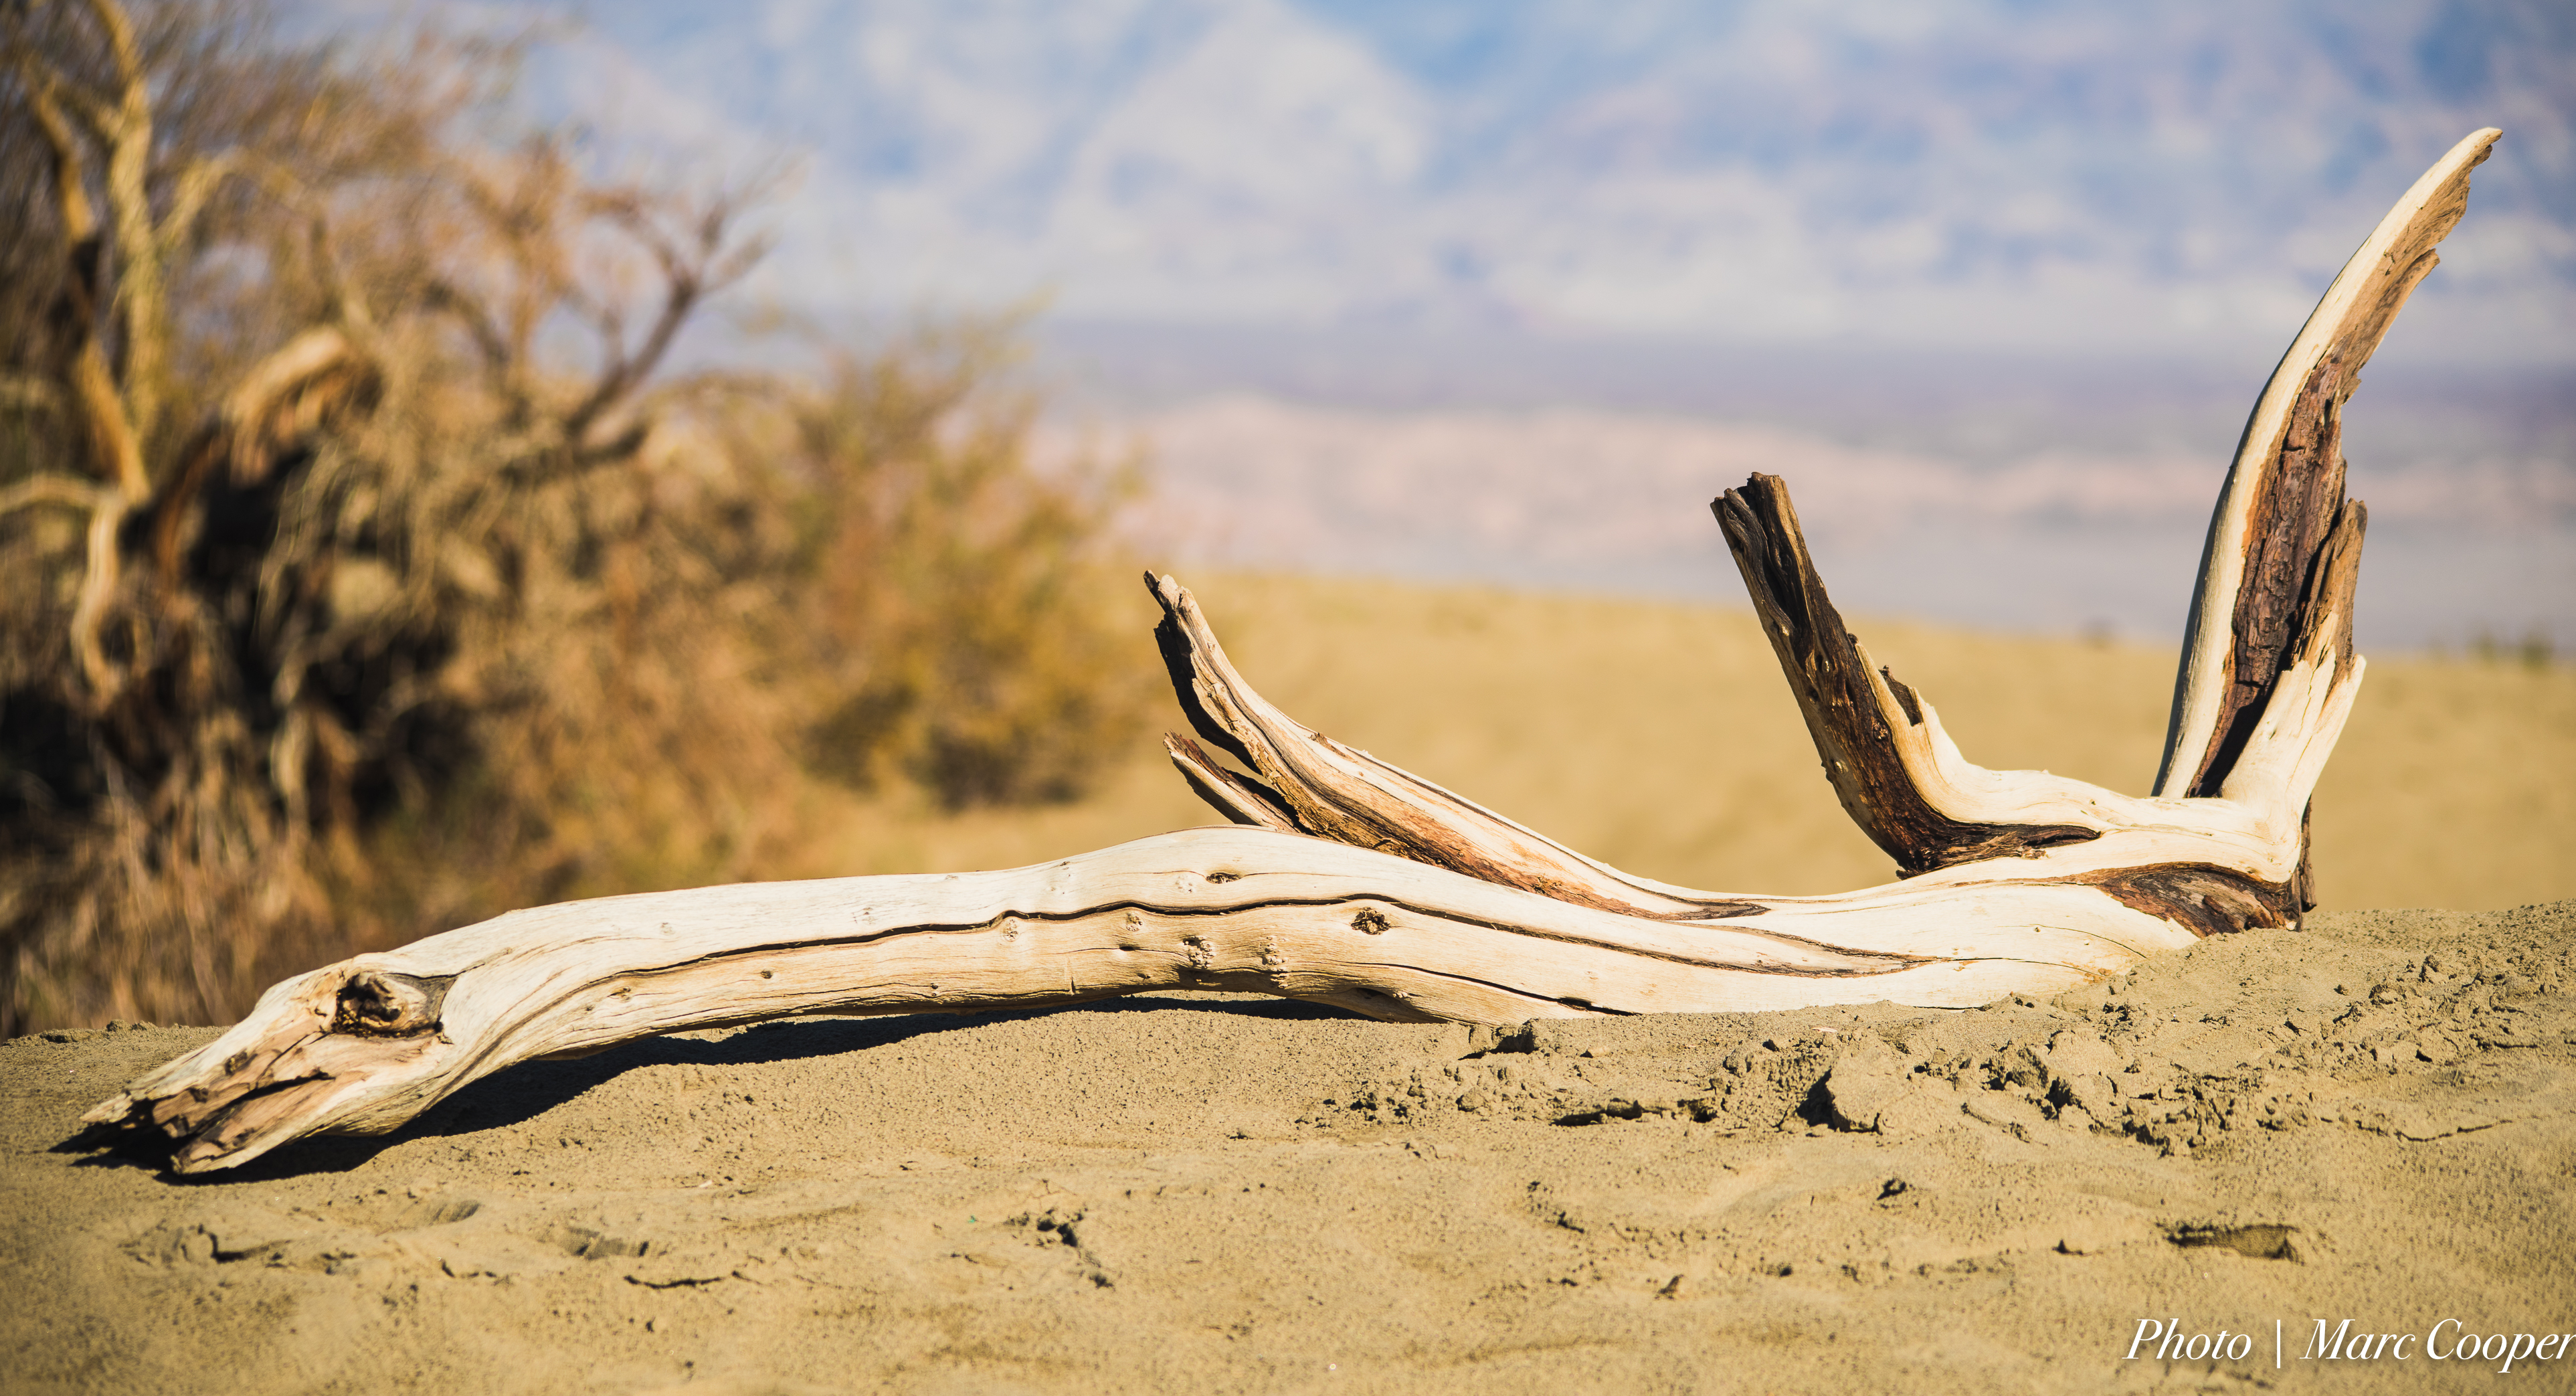
landscape, nature, sand, bokeh, wood, desert, brush, wildlife, nikon, fauna, dunes, hdr, limb, snake, depthoffield, d810, deathvalley, mesquitesanddunes, polished, woodsculpture, natural environment